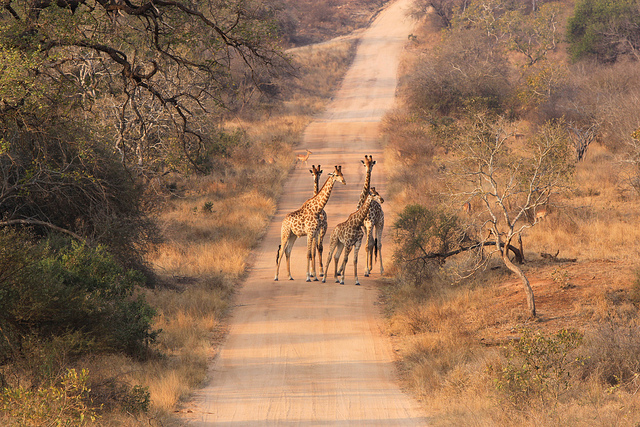
user: Given an image and a question. Answer the question in a short answer. Question: What would the giraffes do if threatened? Short Answer:
assistant: run